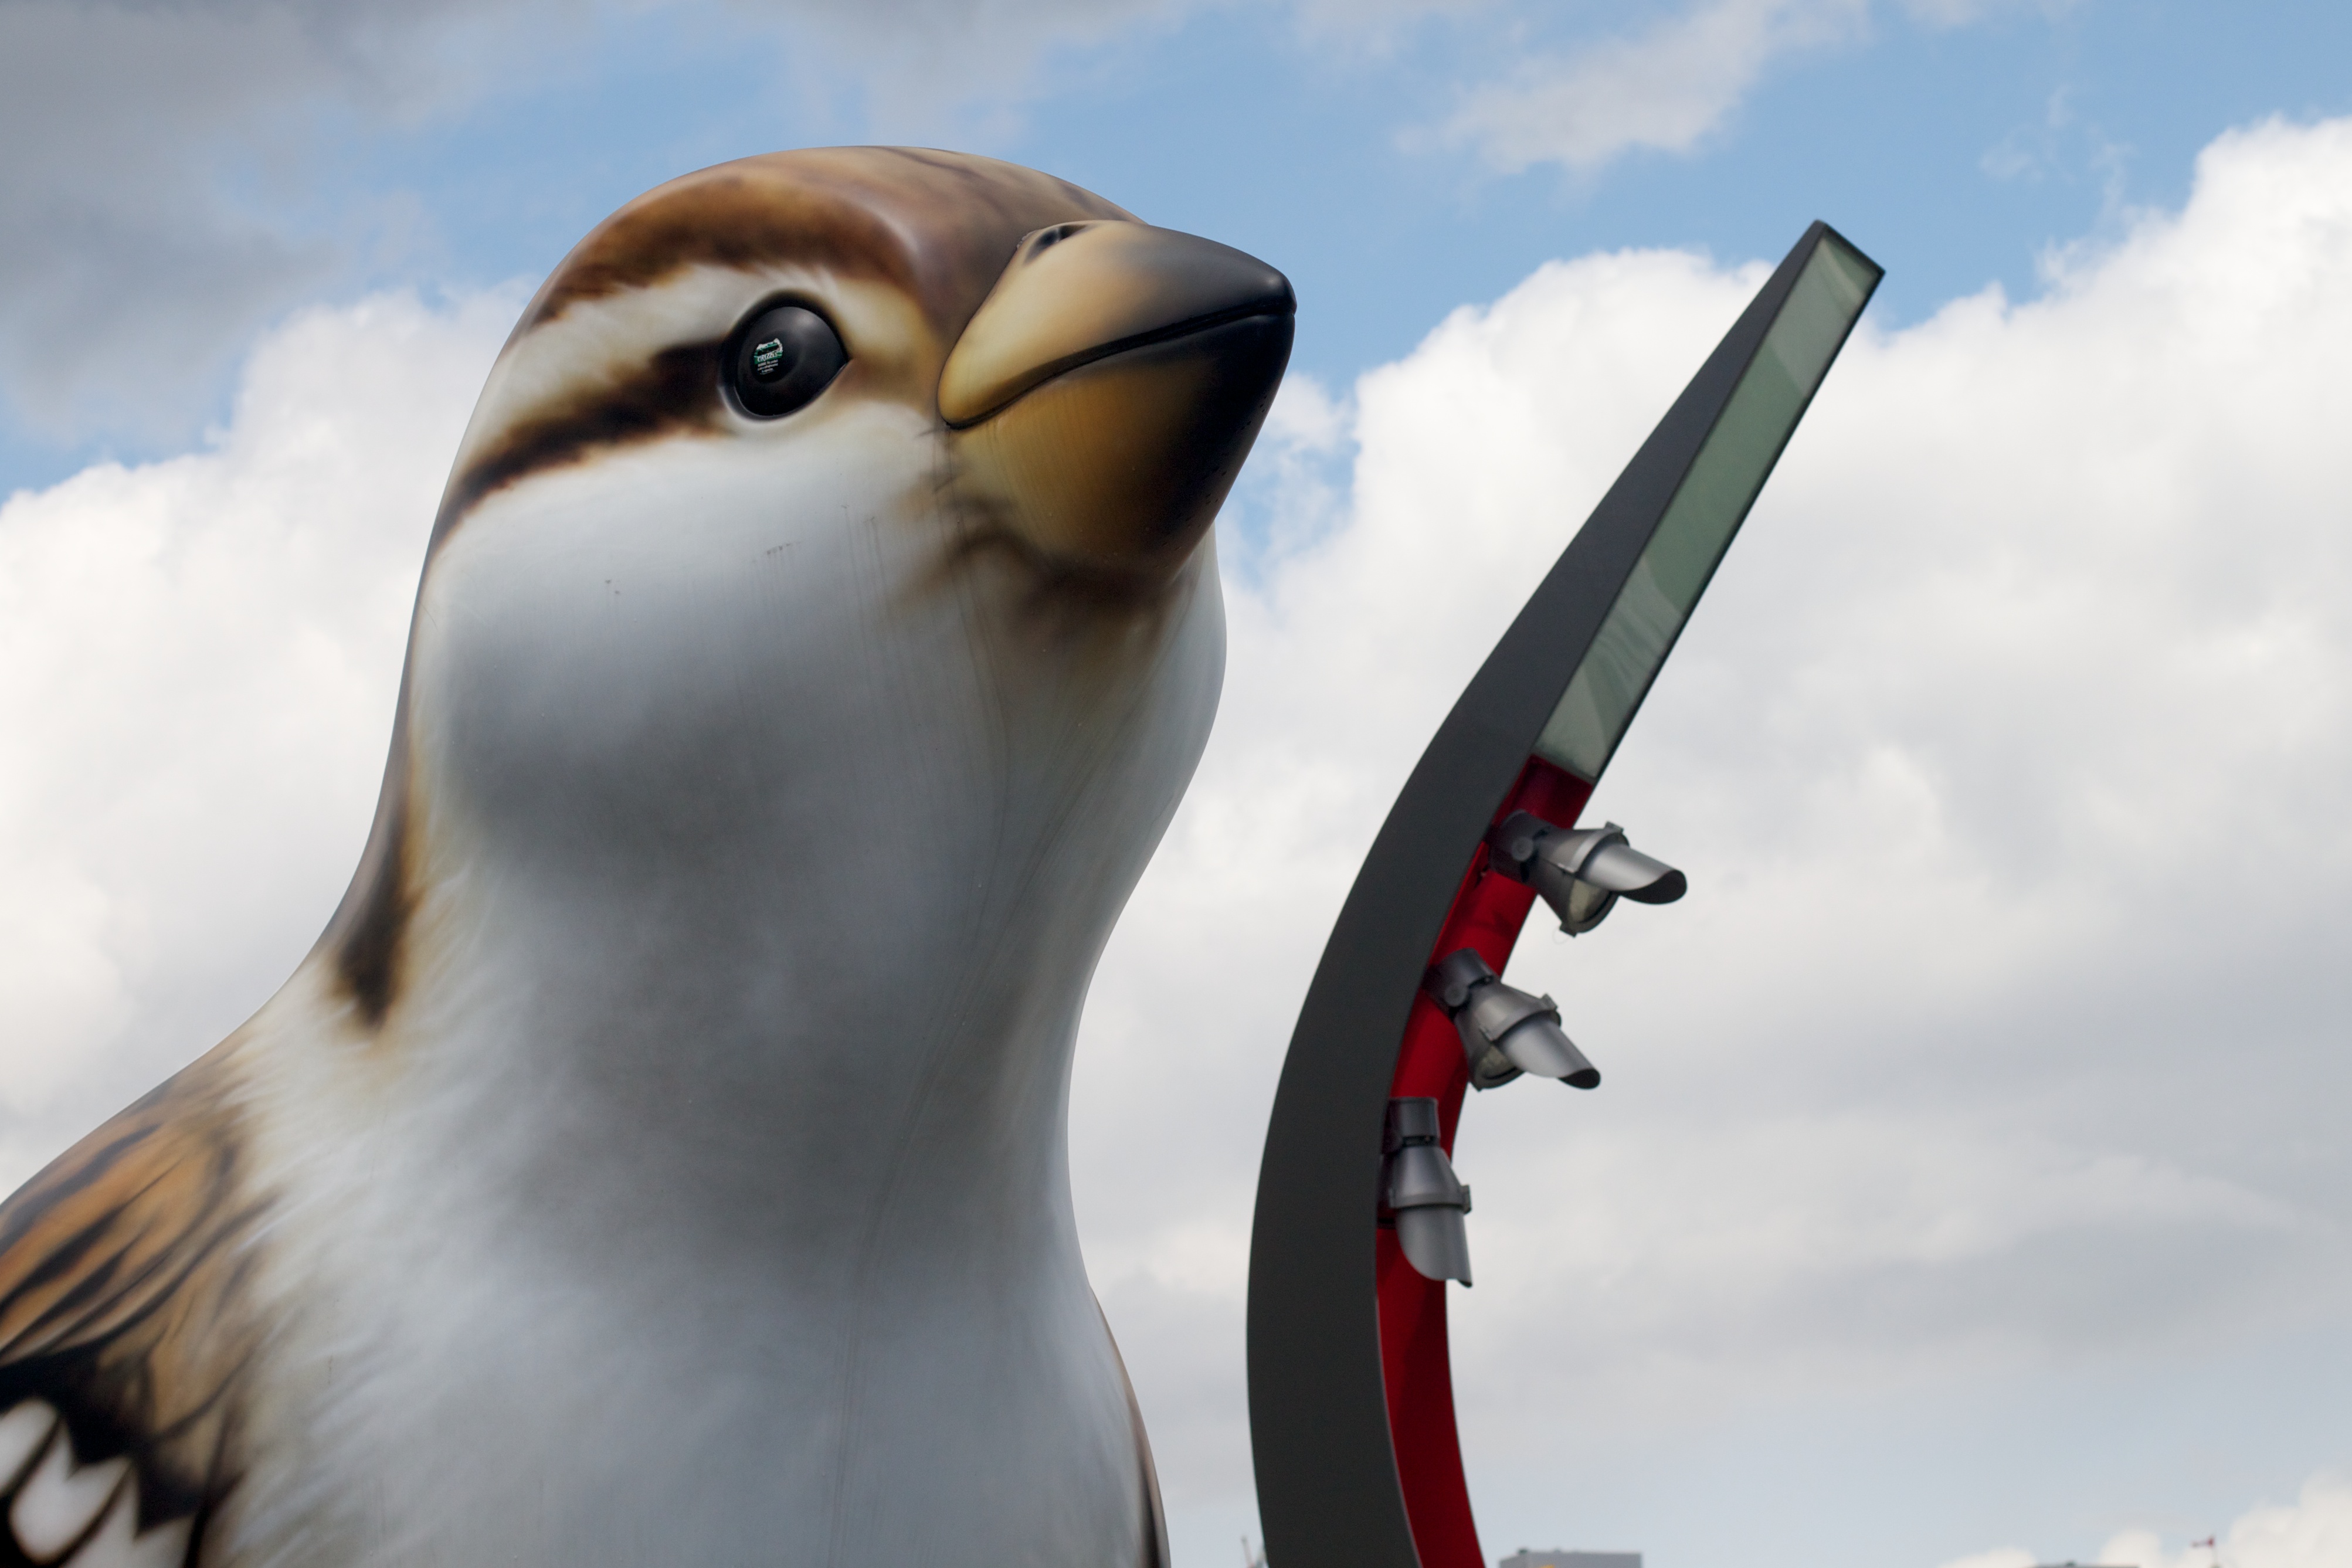
bird, seabird, gull, beak, puffin, vertebrate, flightless bird, charadriiformes